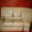
Label: couch